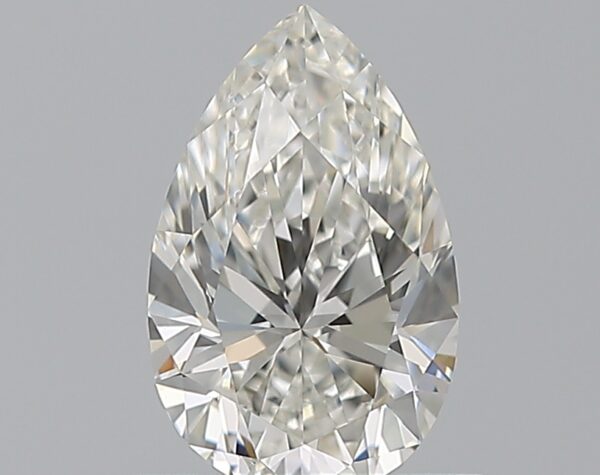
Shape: pear
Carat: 0.8
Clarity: VVS1
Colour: G
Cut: EX
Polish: VG
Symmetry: VG
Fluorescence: F
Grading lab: GIA
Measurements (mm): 8.03 x 5.05 x 3.23